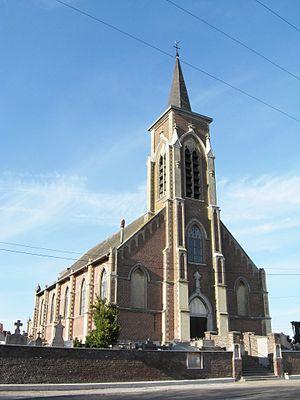
Eglise Saint-Victor à Corswarem
Corswarem est une section de la commune belge de Berloz située en Région wallonne dans la province de Liège.
Le diocèse de Liège, dans la province de Liège en Belgique, compte 529 paroisses. Ces paroisses sont regroupées en unité pastorale, et certaines unités pastorales forment l'un des 17 doyennés.